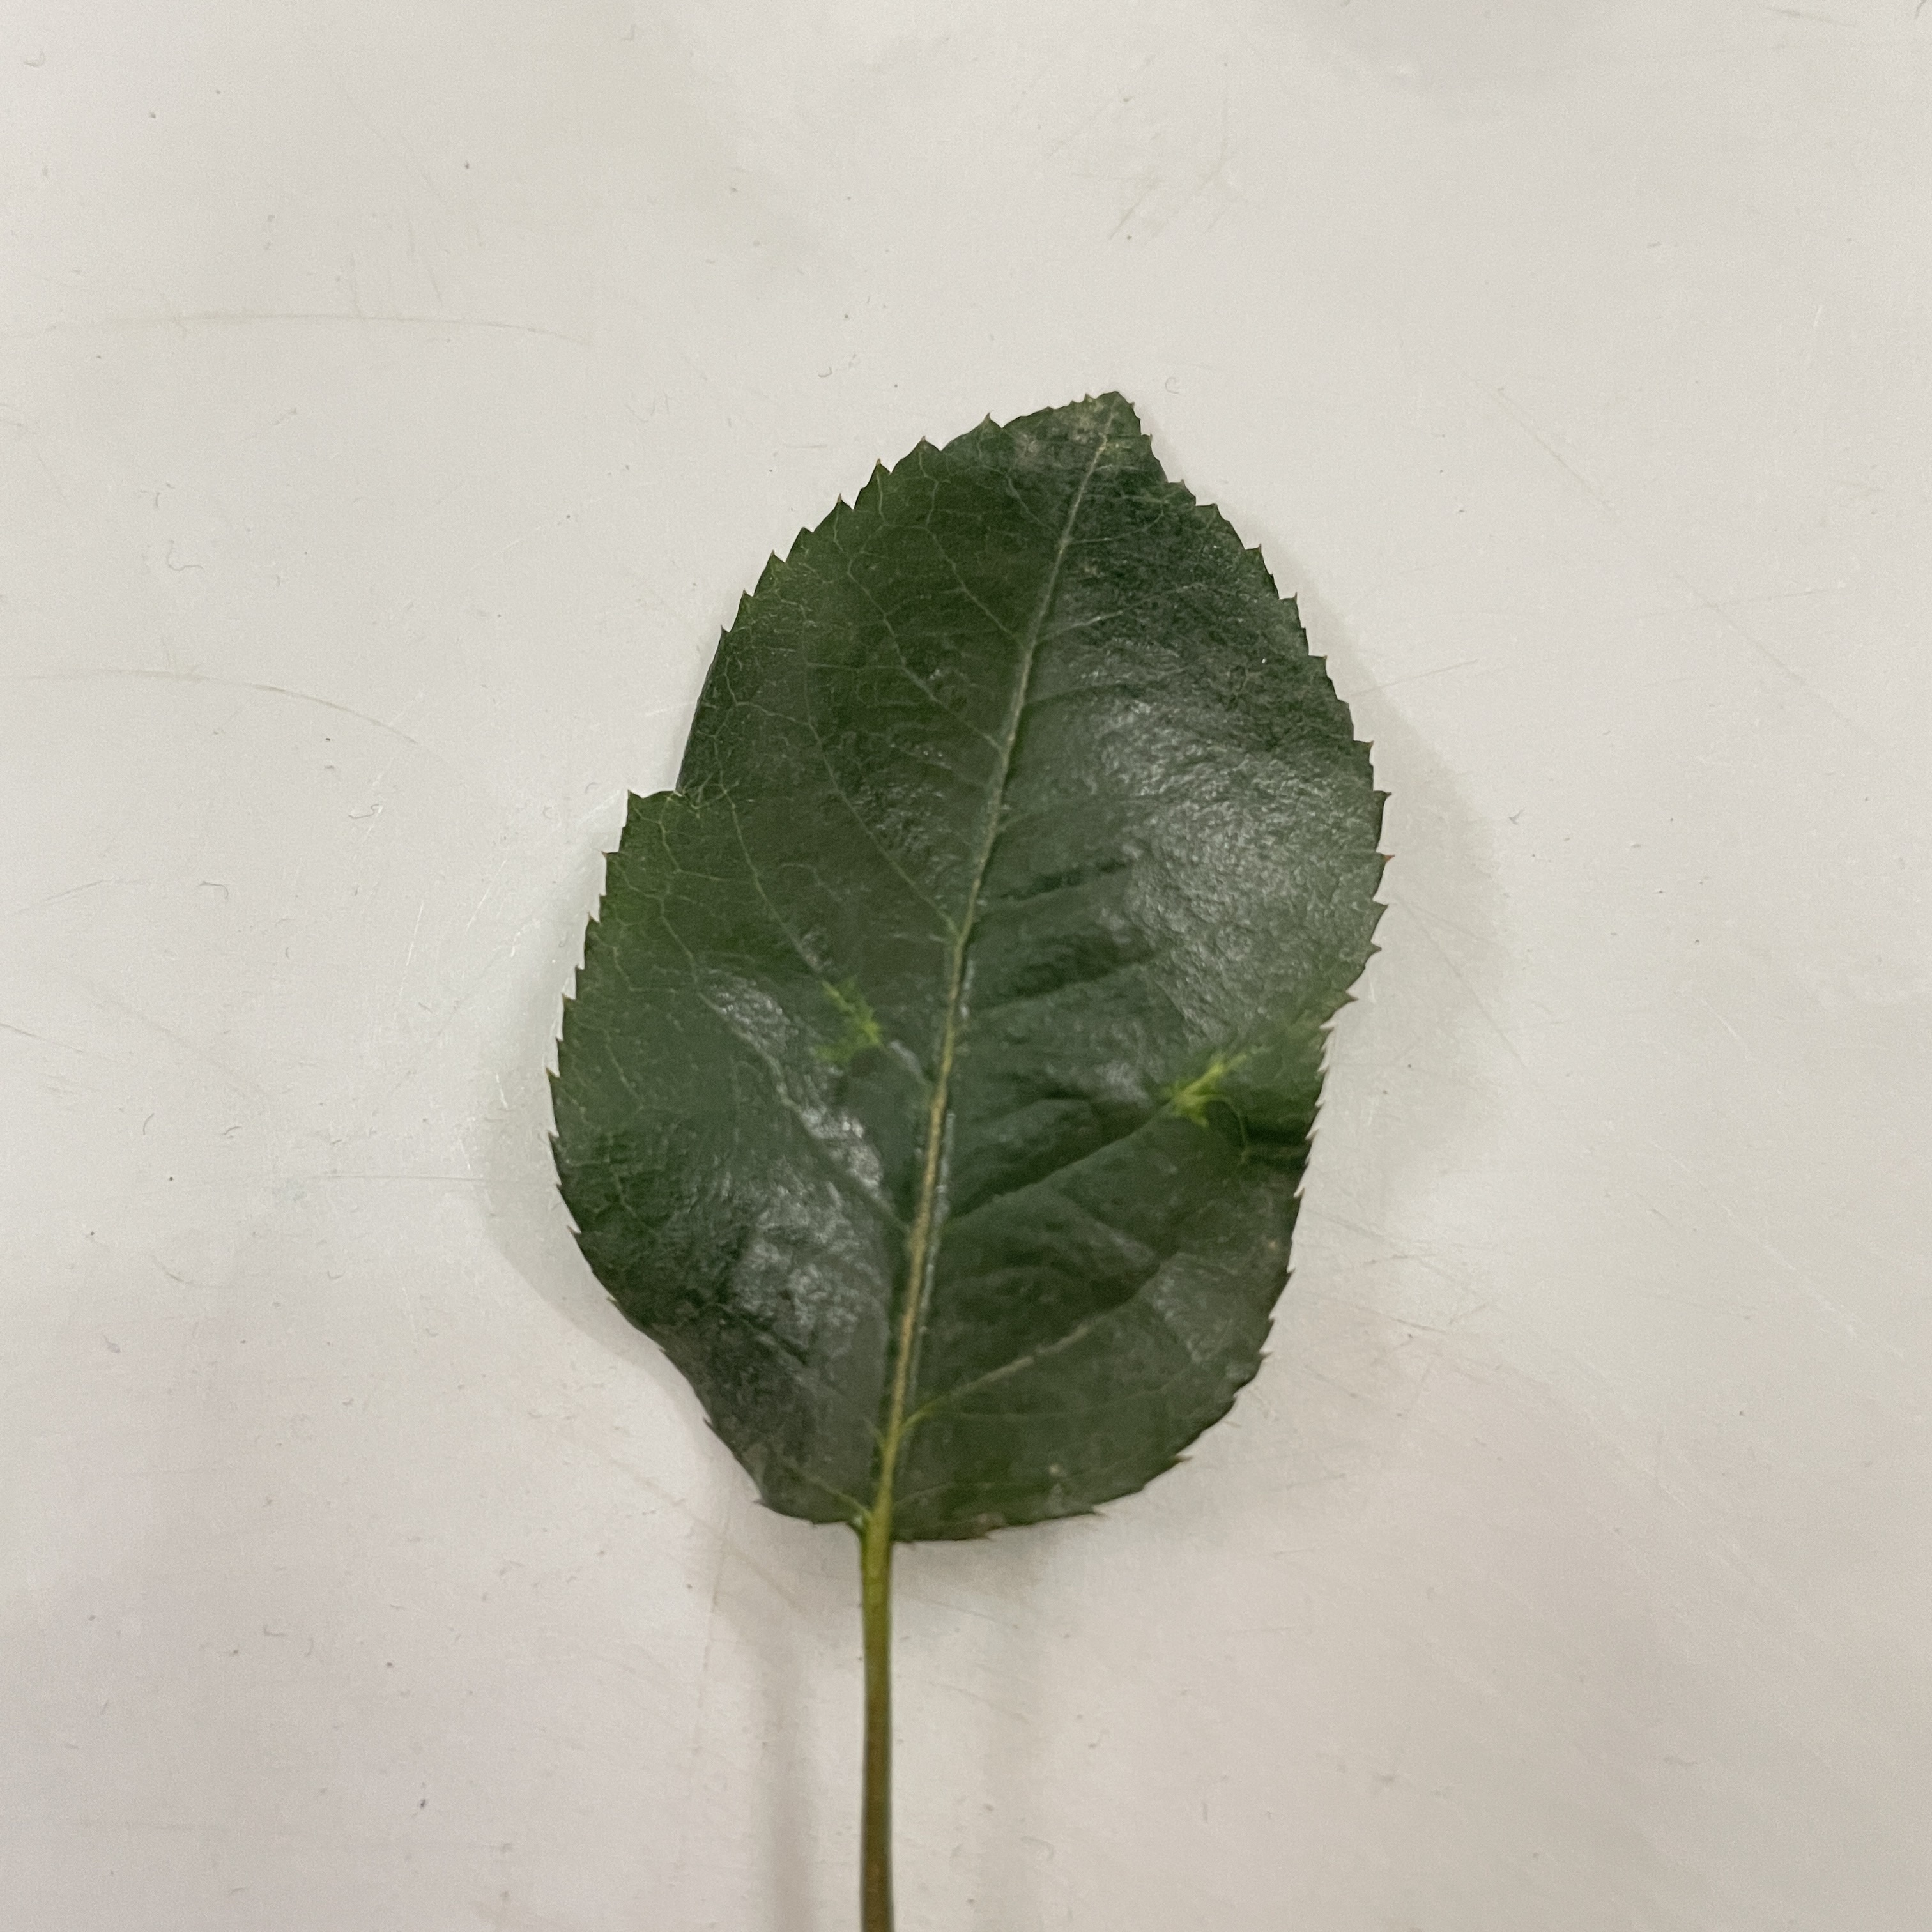
Label: Healthy Leaf